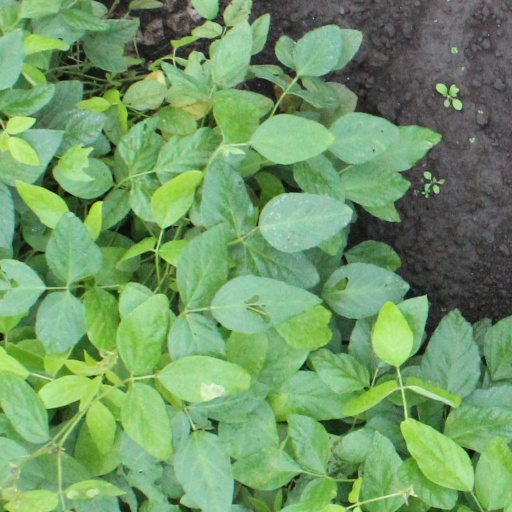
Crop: soybean